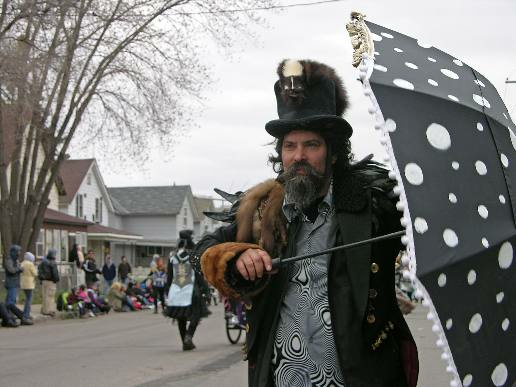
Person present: Yes